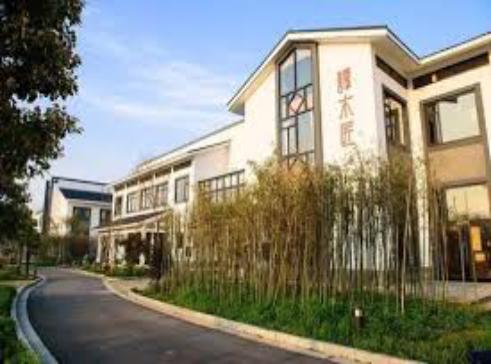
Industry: Necessities